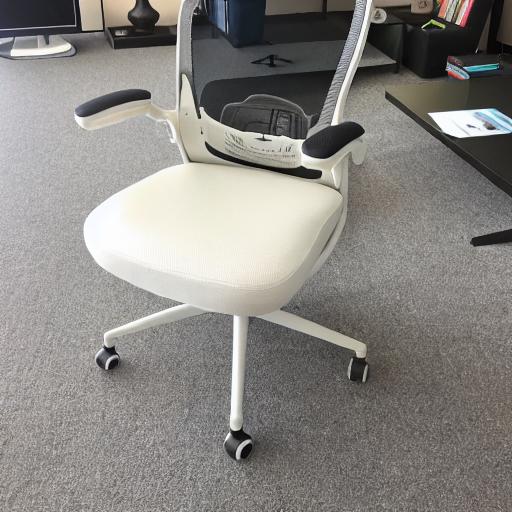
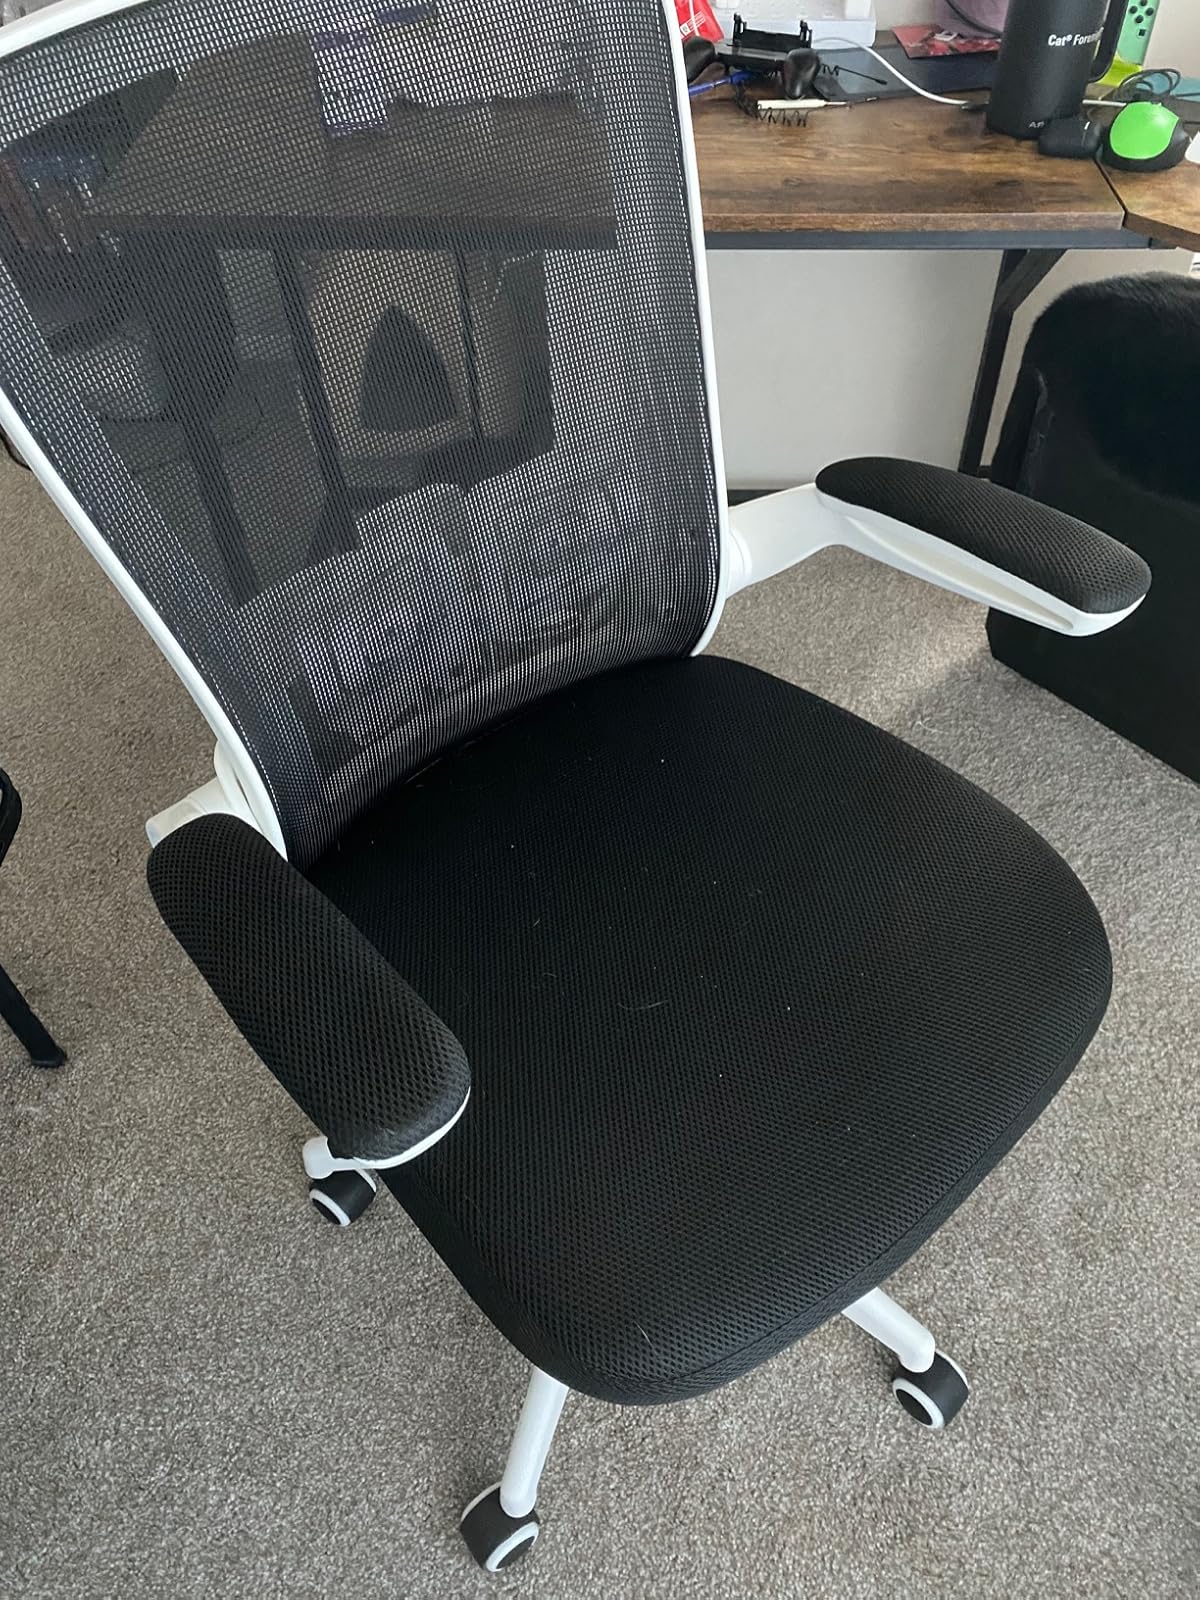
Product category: items_chair
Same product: no